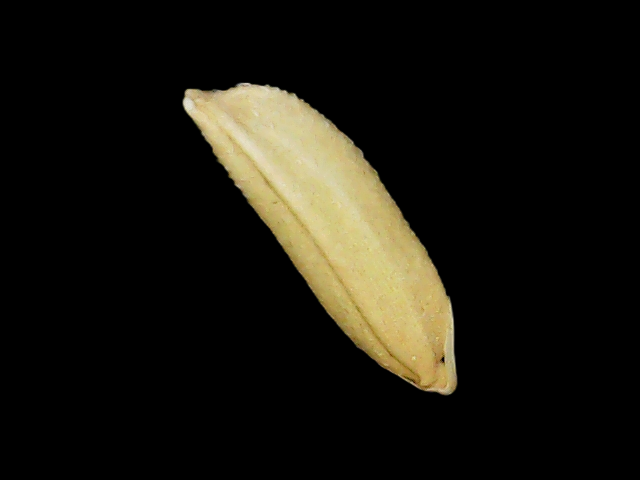
Rice variety: Binadhan26